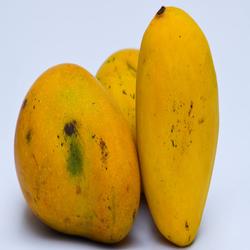
Label: Mango